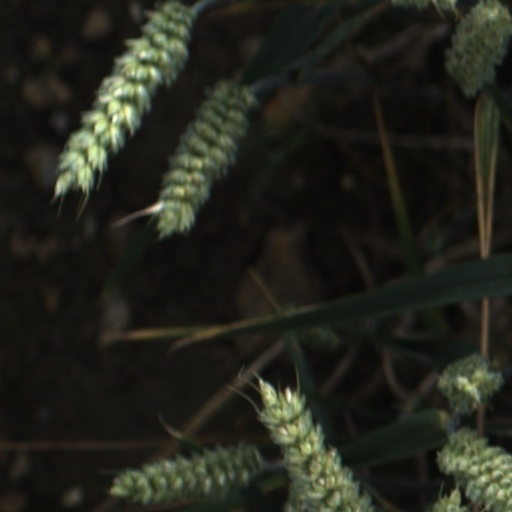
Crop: wheat